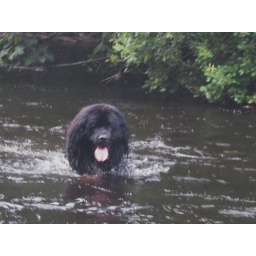
Murphy went right across the river to the other bank.  Checked out the water under the overhanging trees, then wadded back across the river.